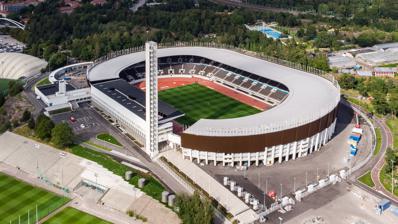
Building: Helsinki Olympic Stadium
Country: Finland
Year built: 1938
Sports stadium in Helsinki, Finland Helsinki Olympic Stadium Helsingin olympiastadion Helsingfors Olympiastadion "Stadikka" Location Helsinki, Finland Coordinates 60°11′13″N 024°55′38″E / 60.18694°N 24.92722°E / 60.18694; 24.92722 Owner Stadion-säätiö Capacity 36,251 Field size 105 m × 68 m (115 yd × 74 yd) Surface Grass Construction Broke ground 12 February 1934 ; 90 years ago ( 1934-02-12 ) Opened 12 June 1938 ; 86 years ago ( 1938-06-12 ) Renovated 1939, 1947–1952, 1953–1956, 1961, 1971, 1991–1994, 1997–1998, 2004–2005, 2010–2011, 2016–2020 Architect Yrjö Lindegren and Toivo Jäntti Tenants Finland national football team (1938–present) Finnish Athletics Federation Website www .stadion .fi The Helsinki Olympic Stadium ( Finnish : Helsingin Olympiastadion ; Swedish : Helsingfors Olympiastadion ), located in the Töölö district about 2.3 kilometres (1.4 mi) from the centre of the Finnish capital Helsinki , is the largest stadium in the country. The stadium is best known for being the centre of activities in the 1952 Summer Olympics . During those games, it hosted athletics , equestrian show jumping , and the football finals. The stadium was also the venue for the first Bandy World Championship in 1957 , the first and 10th World Athletics Championships , in 1983 and 2005 . It hosted the European Athletics Championships in 1971 , 1994 and 2012 . It is also the home stadium of the Finland national football team . The stadium reopened in August 2020 after 4 years of renovation. History Helsinki Olympic Stadium in 1938 soon after its completion. The stadium, first built for the 1940 Olympics, had to wait until 1952 for its intended use as an arena for the Olympic games as the war led to the cancellation of the event. The Olympic Stadium was designed by the architects Yrjö Lindegren and Toivo Jäntti. The Olympic stadium, known as an icon of functionalist style of architecture, was featured in the Architectural Digest as one of the best examples of Olympic architecture. Yrjö Lindgren later became himself an Olympic medallist when he received the gold medal for architecture at the 1948 Olympics in London . Construction of the Olympic Stadium began in 1934 and it was completed in 1938, with the intent to host the 1940 Summer Olympics , which were moved from Tokyo to Helsinki before being cancelled due to World War II . It hosted the 1952 Summer Olympics over a decade later instead. The stadium was also to be the main venue for the cancelled 1943 Workers' Summer Olympiad . It was the venue for the first ever Bandy World Championship in 1957 . The stadium was completely modernized in 1990–1994 and also renovated just before the 2005 World Championships in Athletics. In 2006, an American TV series, The Amazing Race 10 , had one of its episodes ending at The Olympic Stadium Tower. As a task, teams had to do a face-first rappel (known as the Angel Dive) down the Helsinki Olympic Tower. Since March 2007, a Eurasian eagle-owl has been spotted living in and around the stadium. On June 6, 2007, during a Euro 2008 qualifying match , the owl delayed play by ten minutes after perching on a goalpost. Due to strict conservation laws, no physical attempt to persuade the bird to leave were allowed.  The owl was later christened Bubi and was named as Helsinki's Resident of the Year. The Belgians quite unexpectedly lost the match to Finland by 2-0.  Afterwards they claimed it was due to the owl who "disturbed  their rhythm of playing".  This promoted Bubi owl to something like a Finnish national football hero and from that time on the Finnish men's football Team has  been called "Huuhkajat" (The Eagle-Owls) . Constructing the Helsinki Olympic Stadium The 50th anniversary of the Helsinki Olympic Games hosted in the Helsinki Olympic Stadium was the main motif for one of the first Finnish euro silver commemorative coins, the 50th anniversary of the Helsinki Olympic Games commemorative coin , minted in 2002. On the reverse, a view of the Helsinki Olympic Stadium can be seen.  On the right, the 500 markka commemorative coin minted in 1952 celebrating the occasion is depicted. There were plans to host the 2021 Superpesis finals at the Olympic Stadium, but opposition from the clubs about preferring best-of-5 finals instead of a single match, worries about the playing surface (Playing on natural grass and running track surface, in a sport that prefer artificial grass and sand), and scheduling conflicts, led the plan to be called off. Features The tower of the Helsinki Olympic Stadium, a distinct landmark with a height of 72.71 metres (238.5 ft). Host country Finland in the 1952 Summer Olympics The stadium's spectator capacity was at its maximum during the 1952 Summer Olympics with over 70,000 spectator places. Nowadays the stadium has 36,251 spectator places. During concerts, depending on the size of the stage, the capacity is 45,000–50,000. The tower of the stadium, a distinct landmark with a height of 72.71 metres (238.5 ft), a measurement of the length of the gold-medal win by Matti Järvinen in javelin throw of 1932 Summer Olympics . Recent The stadium nearing the end of renovation in April 2020 The stadium Gymnasium 1 was completed in 2020 renovation. It's located underground Tunnel is a full-track 2-lane running track, below the field's above-ground running track. The stadium restaurant Major renovation work at the stadium started in the spring of 2016. During renovation all the spectator stands were covered with canopies and the field area and the tracks were renewed. The stadium now also offers extended restaurant areas and more indoor sport venues. The renovation was completed and the stadium was open to the public in September 2020. The projected cost of the renovation was expected to consume €197 million in 2016,  €261 million in 2019 and ended up at a price of €337 million, which is €140 million (or 70 percent) more than the original projected cost. The Finnish state and the City of Helsinki are the funders of the renovation. Events Stamp of the 1971 European Athletics Championships at the Helsinki Olympic Stadium Sport events 1952 Summer Olympics 1957 Bandy World Championship 1971 European Athletics Championships 1983 World Championships in Athletics 1994 European Athletics Championships 2005 World Championships in Athletics UEFA Women's Euro 2009 (4 Group matches and a Final) 2012 European Athletics Championships 2022 UEFA Super Cup Concerts Date Artist(s) Supporting act(s) Tour 2 September 1970 The Rolling Stones Junior Wells All Stars Buddy Guy The Rolling Stones European Tour 1970 4 August 1992 Dire Straits Was (Not Was) On Every Street Tour 6 June 1995 The Rolling Stones Robert Cray Voodoo Lounge Tour 19 July 1996 Bon Jovi Lemonator Babylon Zoo These Days Tour 9 August 1996 Tina Turner — Wildest Dreams Tour 9 August 1997 U2 Audioweb PopMart Tour 24 August 1997 Michael Jackson — HIStory World Tour 26 August 1997 25 June 1998 Elton John — — 5 August 1998 The Rolling Stones — Bridges to Babylon Tour 5 August 1999 Mestarit — — 26 June 2001 AC/DC George Thorogood & The Destroyers Stiff Upper Lip World Tour 16 June 2003 Bruce Springsteen — The Rising Tour 17 June 2003 16 July 2003 The Rolling Stones ZZ Top The Hellacopters Licks Tour 28 May 2004 Metallica Slipknot Lostprophets Madly in Anger with the World Tour 17 June 2004 Paul McCartney — 2004 Summer Tour 11 June 2007 Genesis — Turn It On Again: The Tour 15 July 2007 Metallica HIM Diablo Sick of the Studio '07 1 August 2007 The Rolling Stones Toots & The Maytals A Bigger Bang Tour 16 June 2008 Bon Jovi MoonMadness Lost Highway Tour 11 July 2008 Bruce Springsteen — Magic Tour 18 July 2008 Iron Maiden Avenged Sevenfold Lauren Harris Somewhere Back in Time World Tour 17 June 2009 AC/DC The Answer Blake Black Ice World Tour 20 August 2010 U2 Razorlight U2 360° Tour 21 August 2010 17 June 2011 Bon Jovi Block Buster The Breakers Bon Jovi Live 8 July 2011 Iron Maiden Alice Cooper The Final Frontier World Tour 31 July 2012 Bruce Springsteen — Wrecking Ball World Tour 12 August 2012 Madonna Martin Solveig The MDNA Tour 20 July 2013 Iron Maiden Amorphis Sabaton Ghost Maiden England World Tour 27 July 2013 Muse Mew French Films The 2nd Law World Tour 22 August 2014 Cheek JVG — 23 August 2014 27 June 2015 One Direction Isac Elliot McBusted On the Road Again Tour 16 August 2015 Jari Sillanpää — — 18 June 2022 Haloo Helsinki — — 2 July 2022 Apulanta — — 8 July 2022 Sunrise Avenue — The Final Tour 9 July 2022 20 August 2022 Ed Sheeran Cat Burns Maisie Peters +–=÷x Tour 9 September 2022 Antti Tuisku Erika Vikman Bailantai 10 September 2022 Ida Paul & Kalle Lindroth 27 May 2023 Rammstein ABÉLARD Rammstein Stadium Tour 28 May 2023 12 August 2023 JVG Gasellit Ege Zulu Vuodet Ollu Tuulisii 19 August 2023 Kaija Koo Käärijä Superstadion 7 June 2024 Metallica Architects Mammoth WVH M72 World Tour 9 June 2024 Five Finger Death Punch Ice Nine Kills 12 July 2024 Bruce Springsteen — 2024 World Tour 27 July 2024 Coldplay Maisie Peters Alma Music of the Spheres World Tour 28 July 2024 30 July 2024 31 July 2024 23 August 2024 PMMP — Koko Show 24 August 2024 16 June 2025 Iron Maiden Halestorm Run For Your Lives World Tour 20 September 2025 Robbie Williams The Lottery Winners Robbie Williams Live 2025 See also List of association football stadiums by capacity Lists of stadiums References